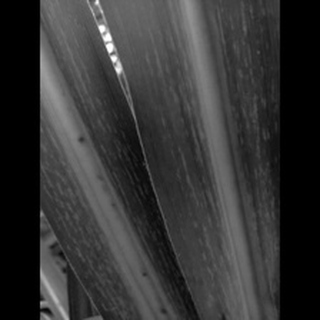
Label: sugarcane_mosaic